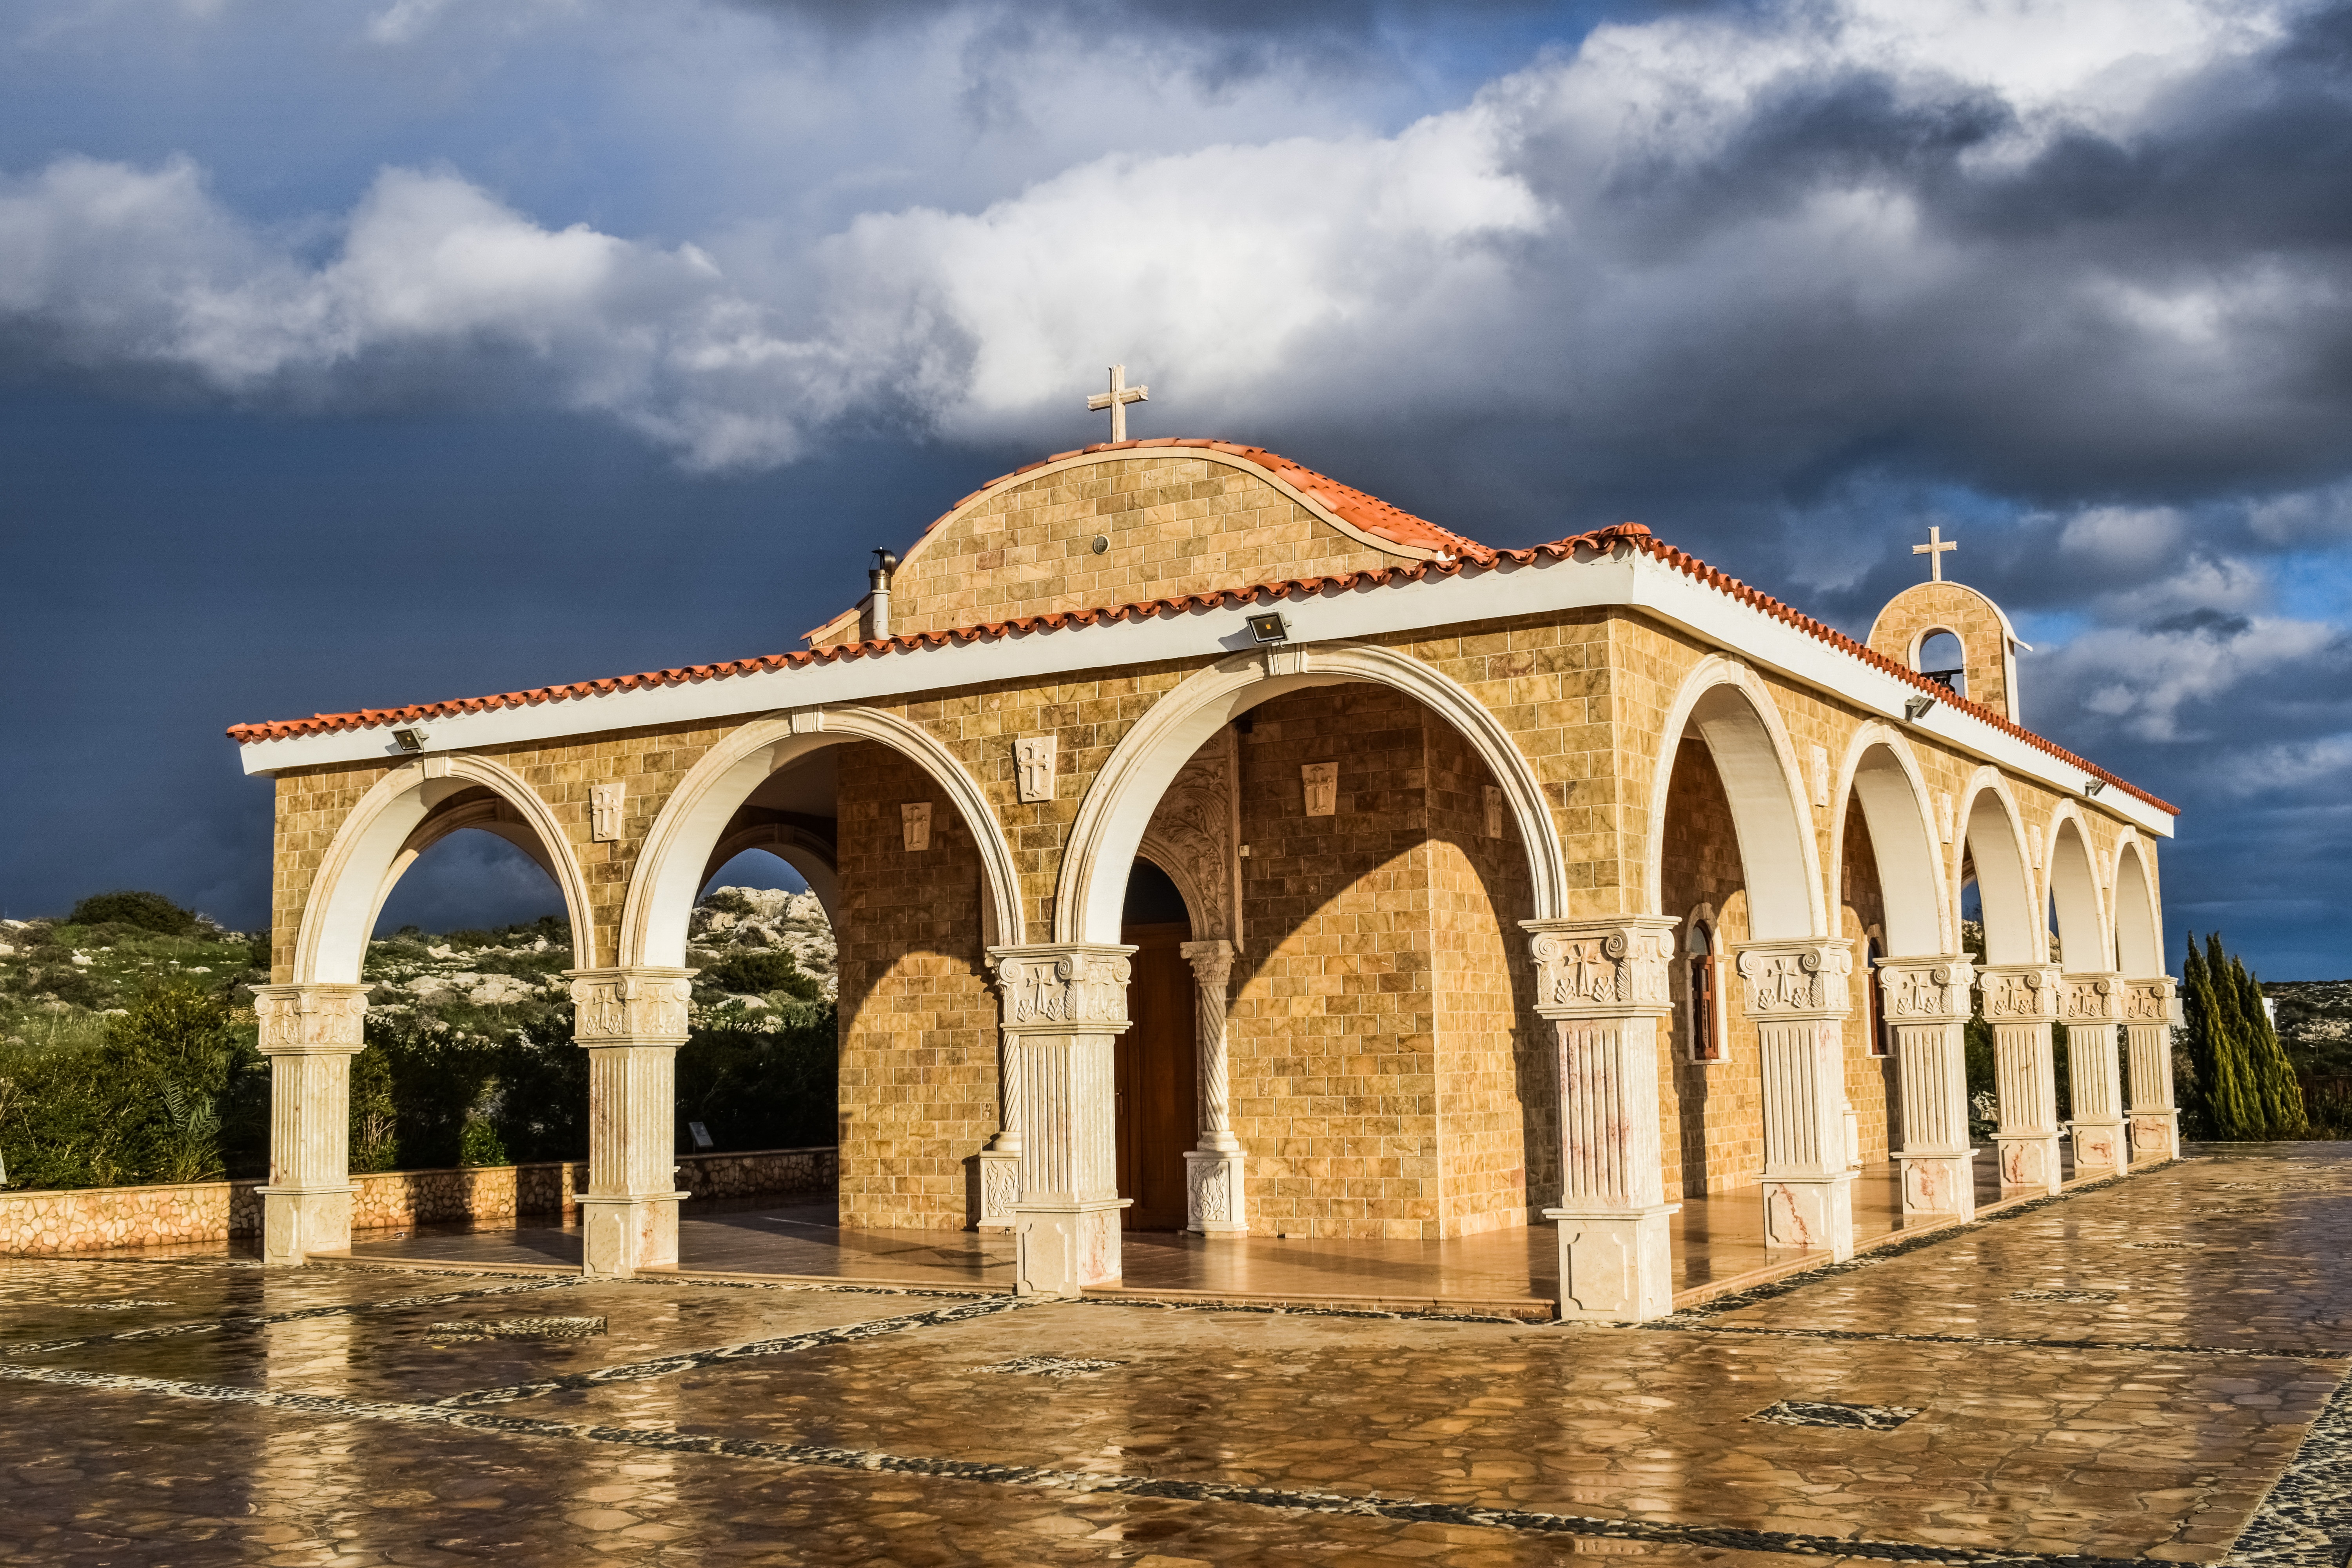
architecture, sky, bridge, building, palace, travel, arch, religion, landmark, sightseeing, church, tourism, place of worship, clouds, monastery, history, orthodox, cyprus, ayia napa, ayios epifanios, historic site, ancient history, ancient roman architecture